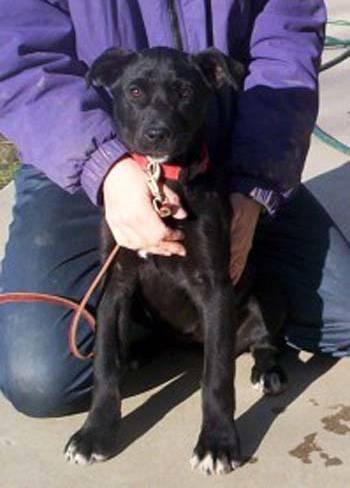
dog